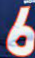
Number: 6